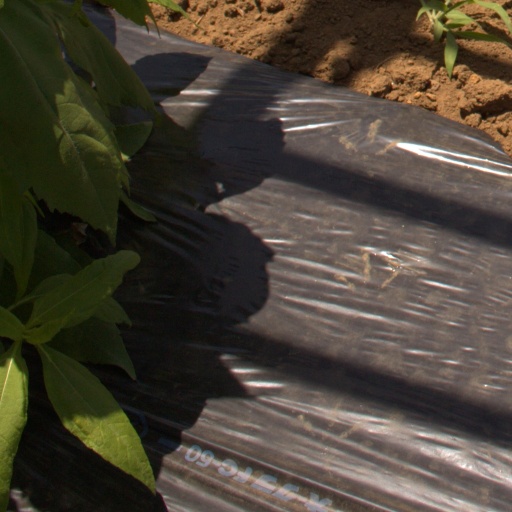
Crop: Jerusalem artichoke